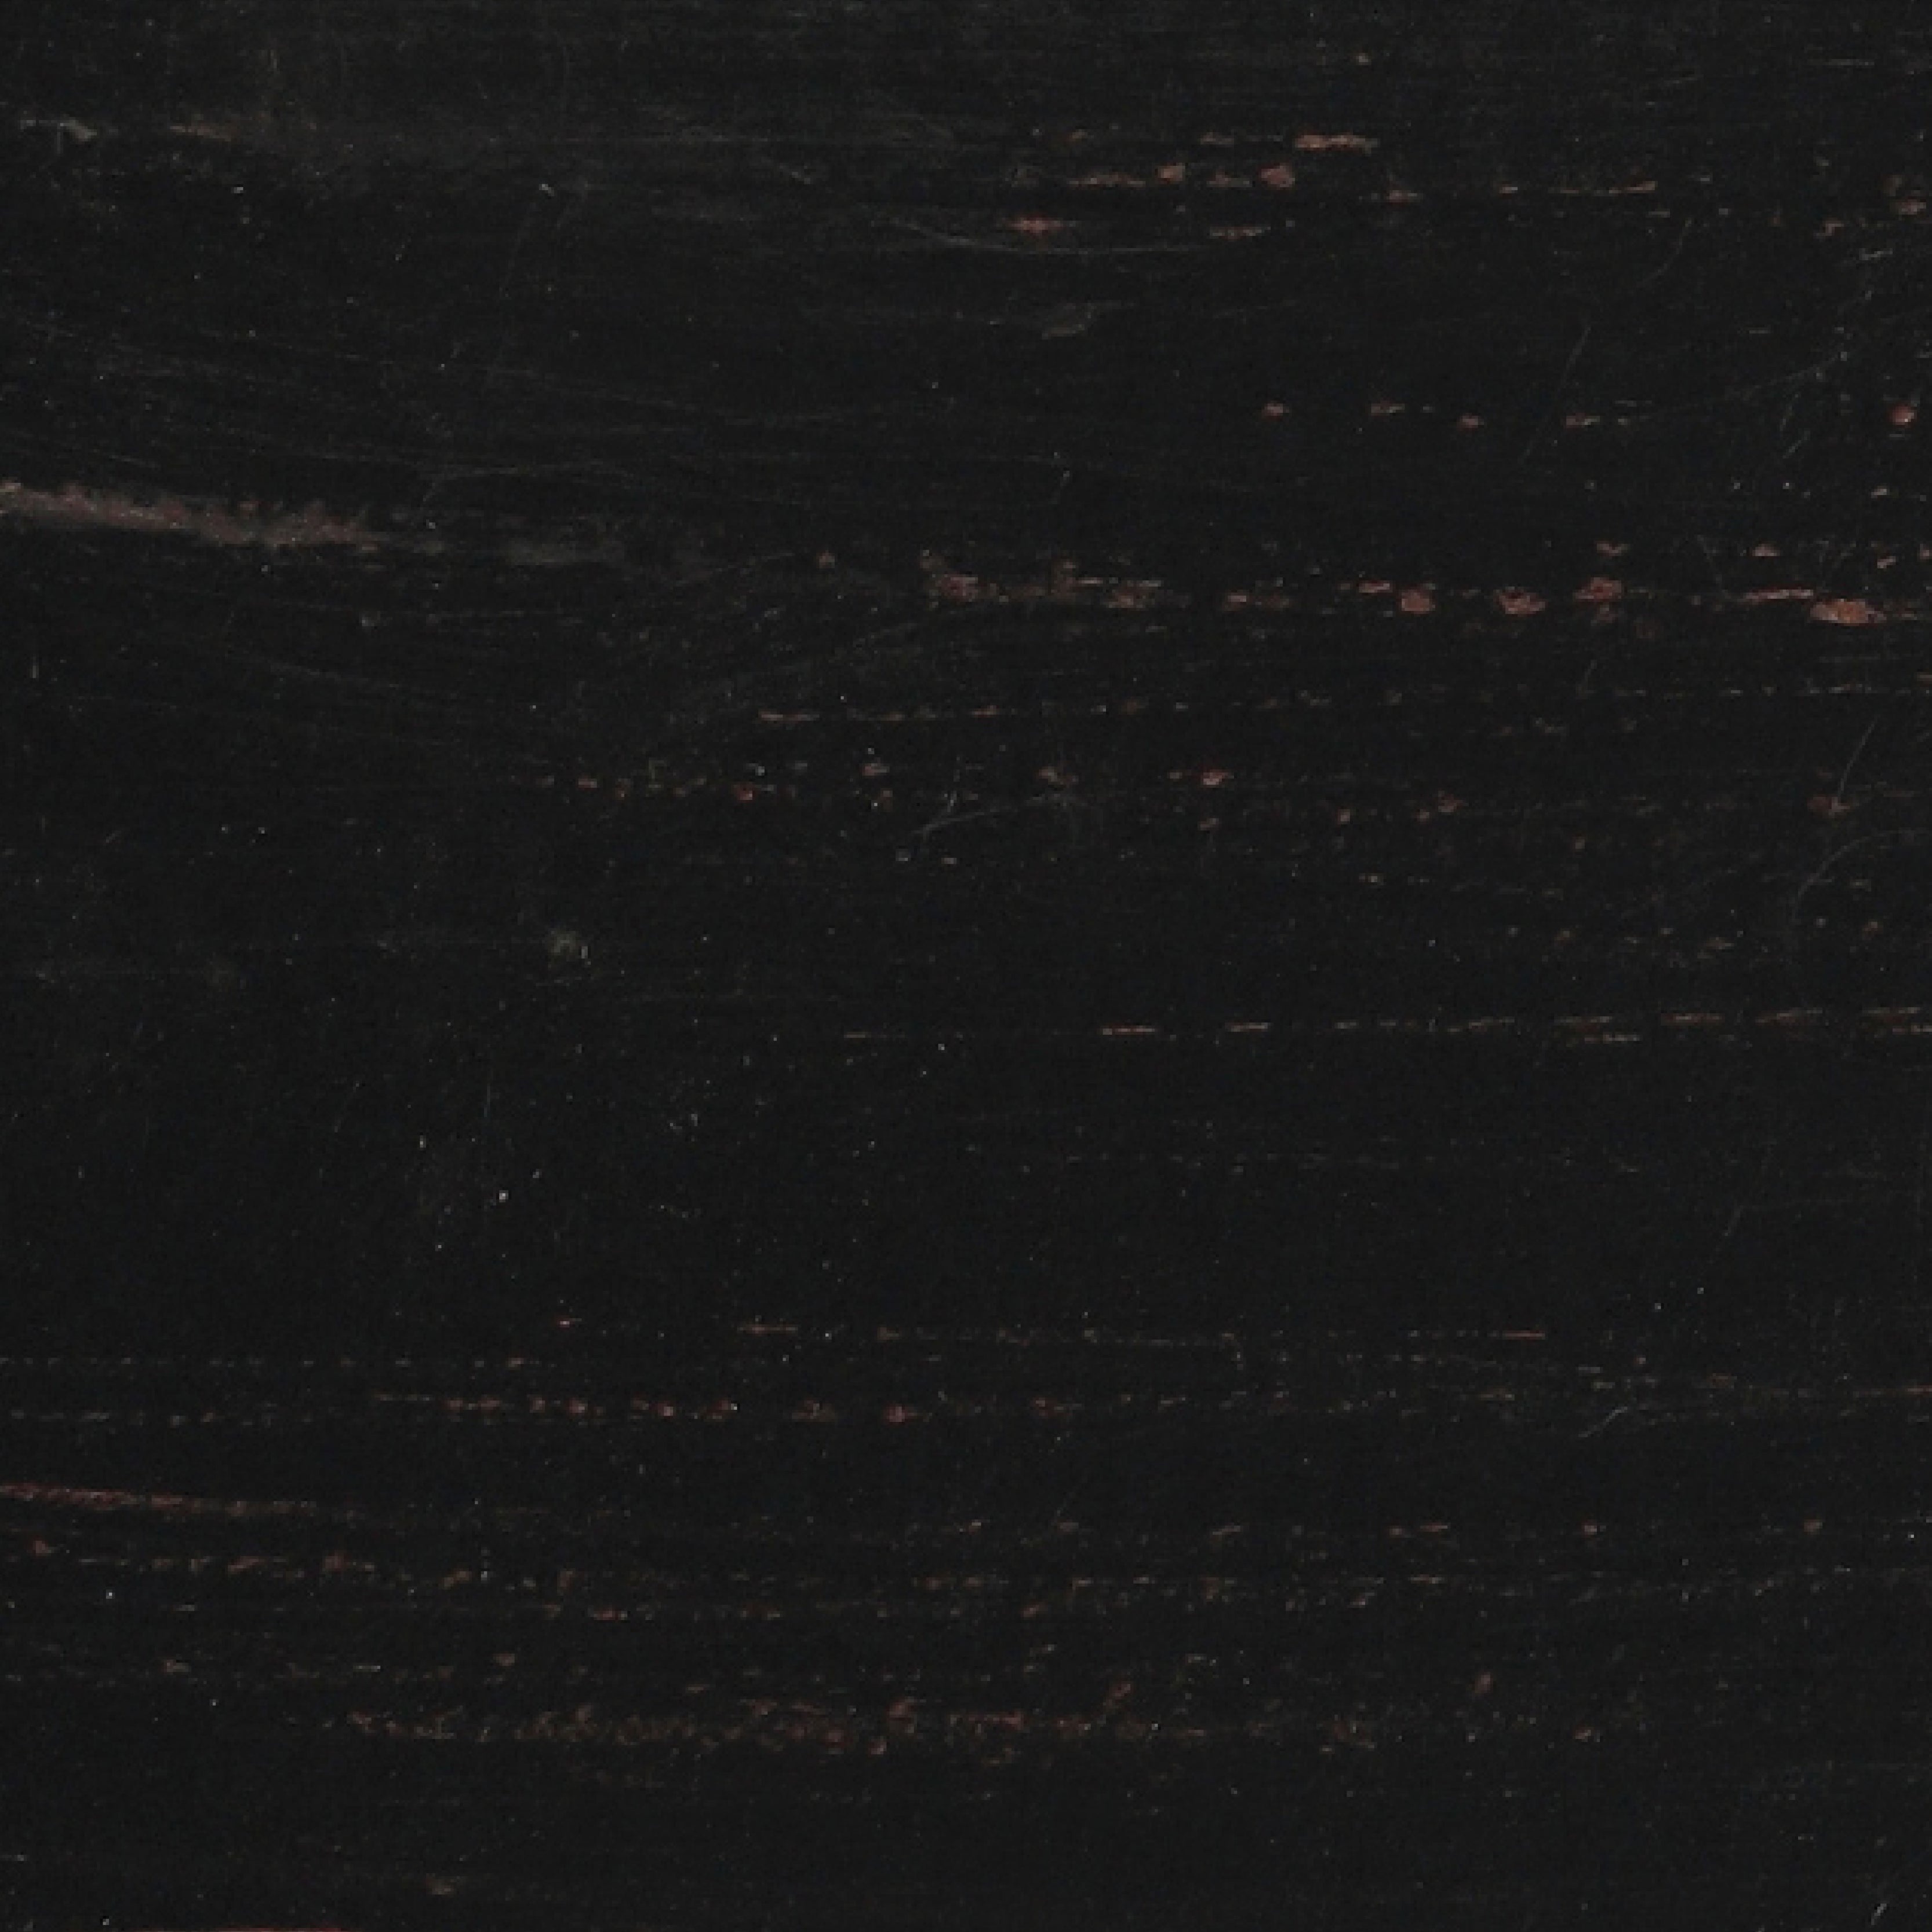
Ancient Earth
Brand: Summer Classics Trade
Category: Hardware > Building Materials > Countertops